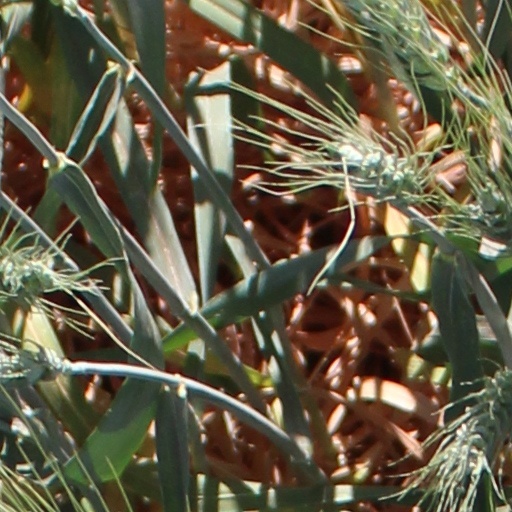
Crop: wheat